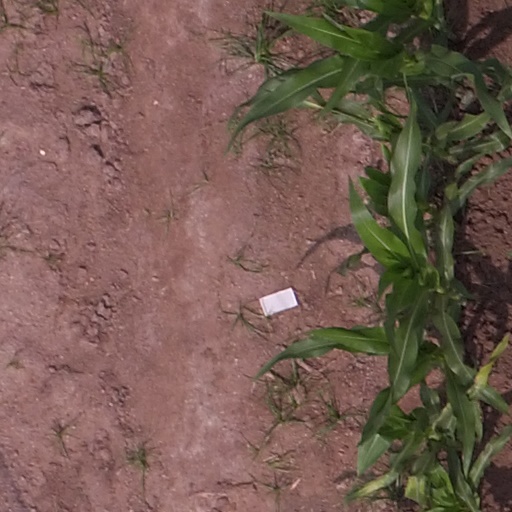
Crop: maize; corn